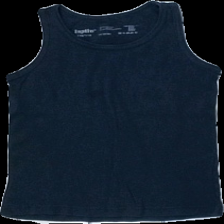
View: front
Type: Tank top
Category: Children
Brand: Not in the list
Brand text on label: lupilu
Colors: Blue
Material: 100% bomull
Cut: C-collar
Size: 110
Season: All
Stains: Minor
Damage: smuts fläck
Damage location: middle left
Damage 2: nopprigt
Damage 2 location: top center
Price range: <50
Recommended usage: Export
Description: linne
Comment: urtvättad